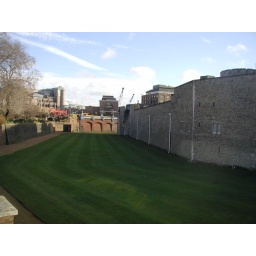
Some castle in London, back in the day that was the moat full of water and aligators!